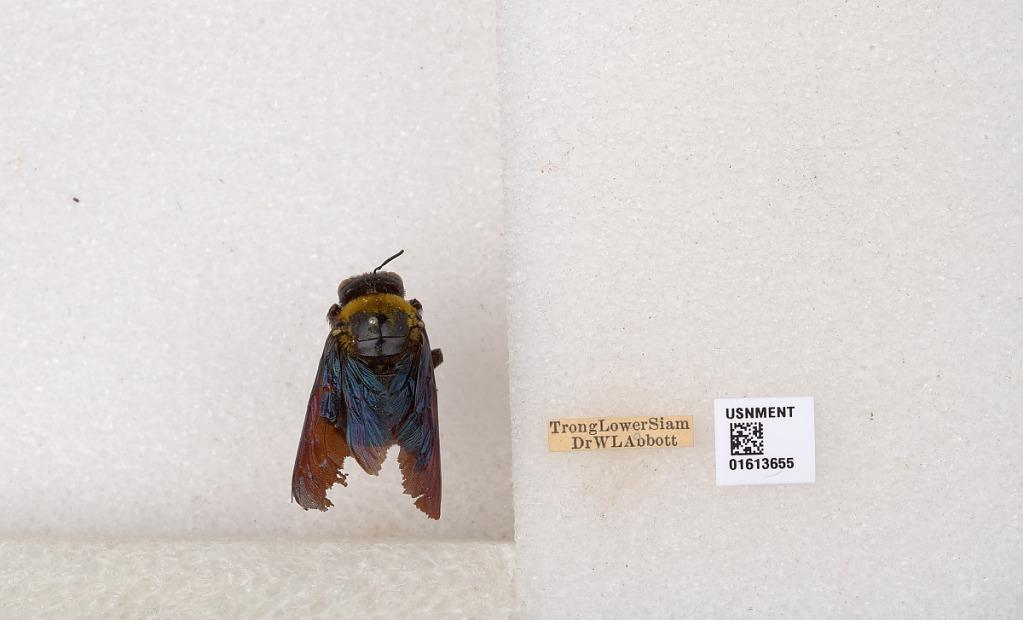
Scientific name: Xylocopa (Koptortosoma) separata Pérez
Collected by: W. Abbott
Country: Thailand
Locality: Trong